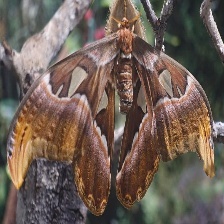
Species: ATLAS MOTH